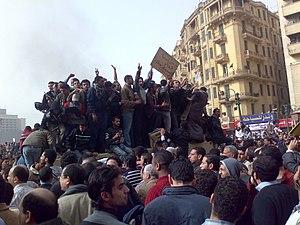
La révolution égyptienne de 2011, est une série d'événements ayant abouti à la démission du président Hosni Moubarak et à une libéralisation du régime.